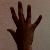
The image shows a hand gesture representing the number 5 in Indian Sign Language.